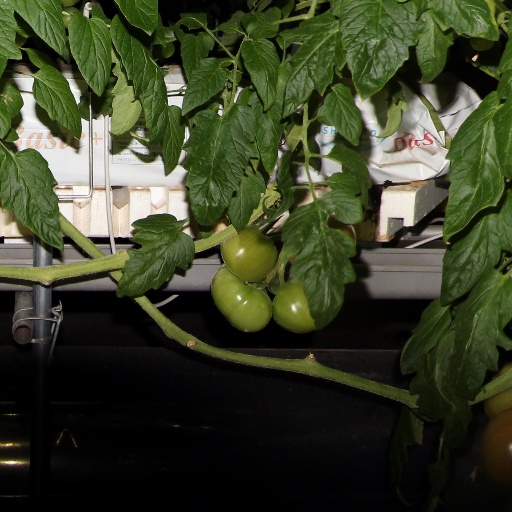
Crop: tomato